Snail slime

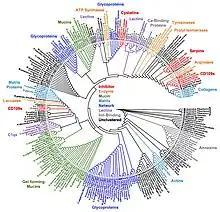
A dendrogram (tree) showing the genetic similarity of Cornu aspersum mucus between 71 proteins against ~180 related proteins that were found previously in other mollusks.

Mucus is a gel consisting of a polymer network that functions as a protective layer for the integument and mucosal surfaces of both elementary animals and mammals.